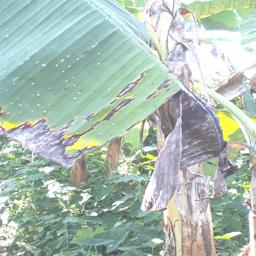
Label: POTASSIUM DEFICIENCY